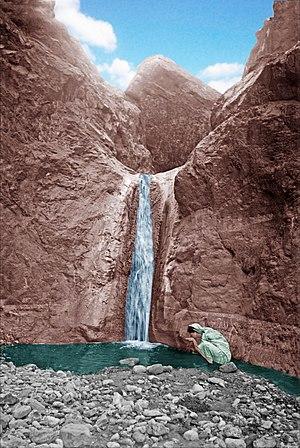
La gestion de l'eau à Pétra a forgé la puissance et le niveau de vie des résidents de la capitale de l'ancien royaume nabatéen. Cité parmi les plus puissantes de l'Antiquité, Pétra ne tient pas sa célébrité et sa prospérité, uniquement par ses magnifiques bâtiments creusés et sculptés dans la roche des montagnes environnantes. C’est surtout par son extraordinaire système hydraulique construit au cours des siècles, que Pétra a pu se développer au milieu d'un désert inhospitalier, et devenir une étape stratégique pour les caravanes chamelières, venant de l’Arabie ou de la lointaine Asie et ...apportant les soies, les épices et les parfums, vers les cours d’Europe.